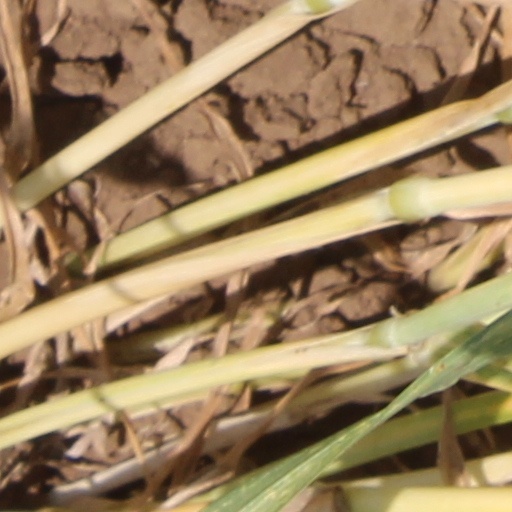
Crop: wheat